2015 United Kingdom general election debates

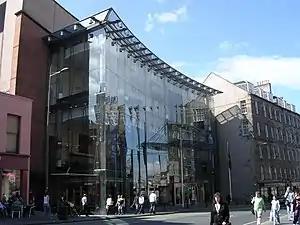
The Festival Theatre

David Cameron, Ed Miliband and Nick Clegg were the featured in a BBC "Question Time" special programme at Leeds Town Hall on 30 April presented by David Dimbleby from 20:00 BST to 21:30 BST.